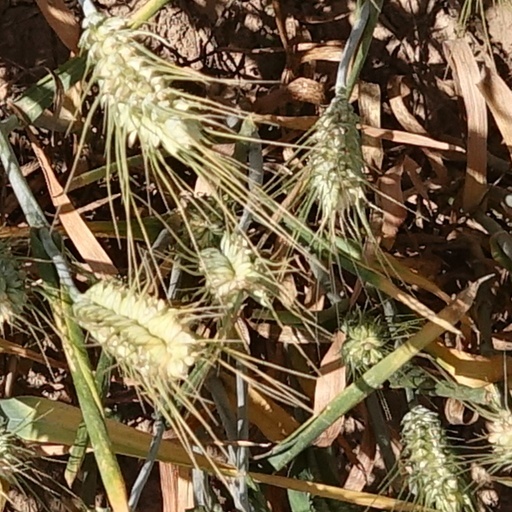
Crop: wheat